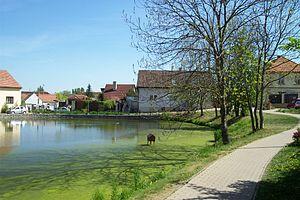
Zličín est un quartier pragois situé dans le nord-ouest de la capitale tchèque, appartenant à l'arrondissement de Prague 5, d'une superficie de 317,61 hectares. Elle constitue le nord-est du quartier Praha-Zličín.